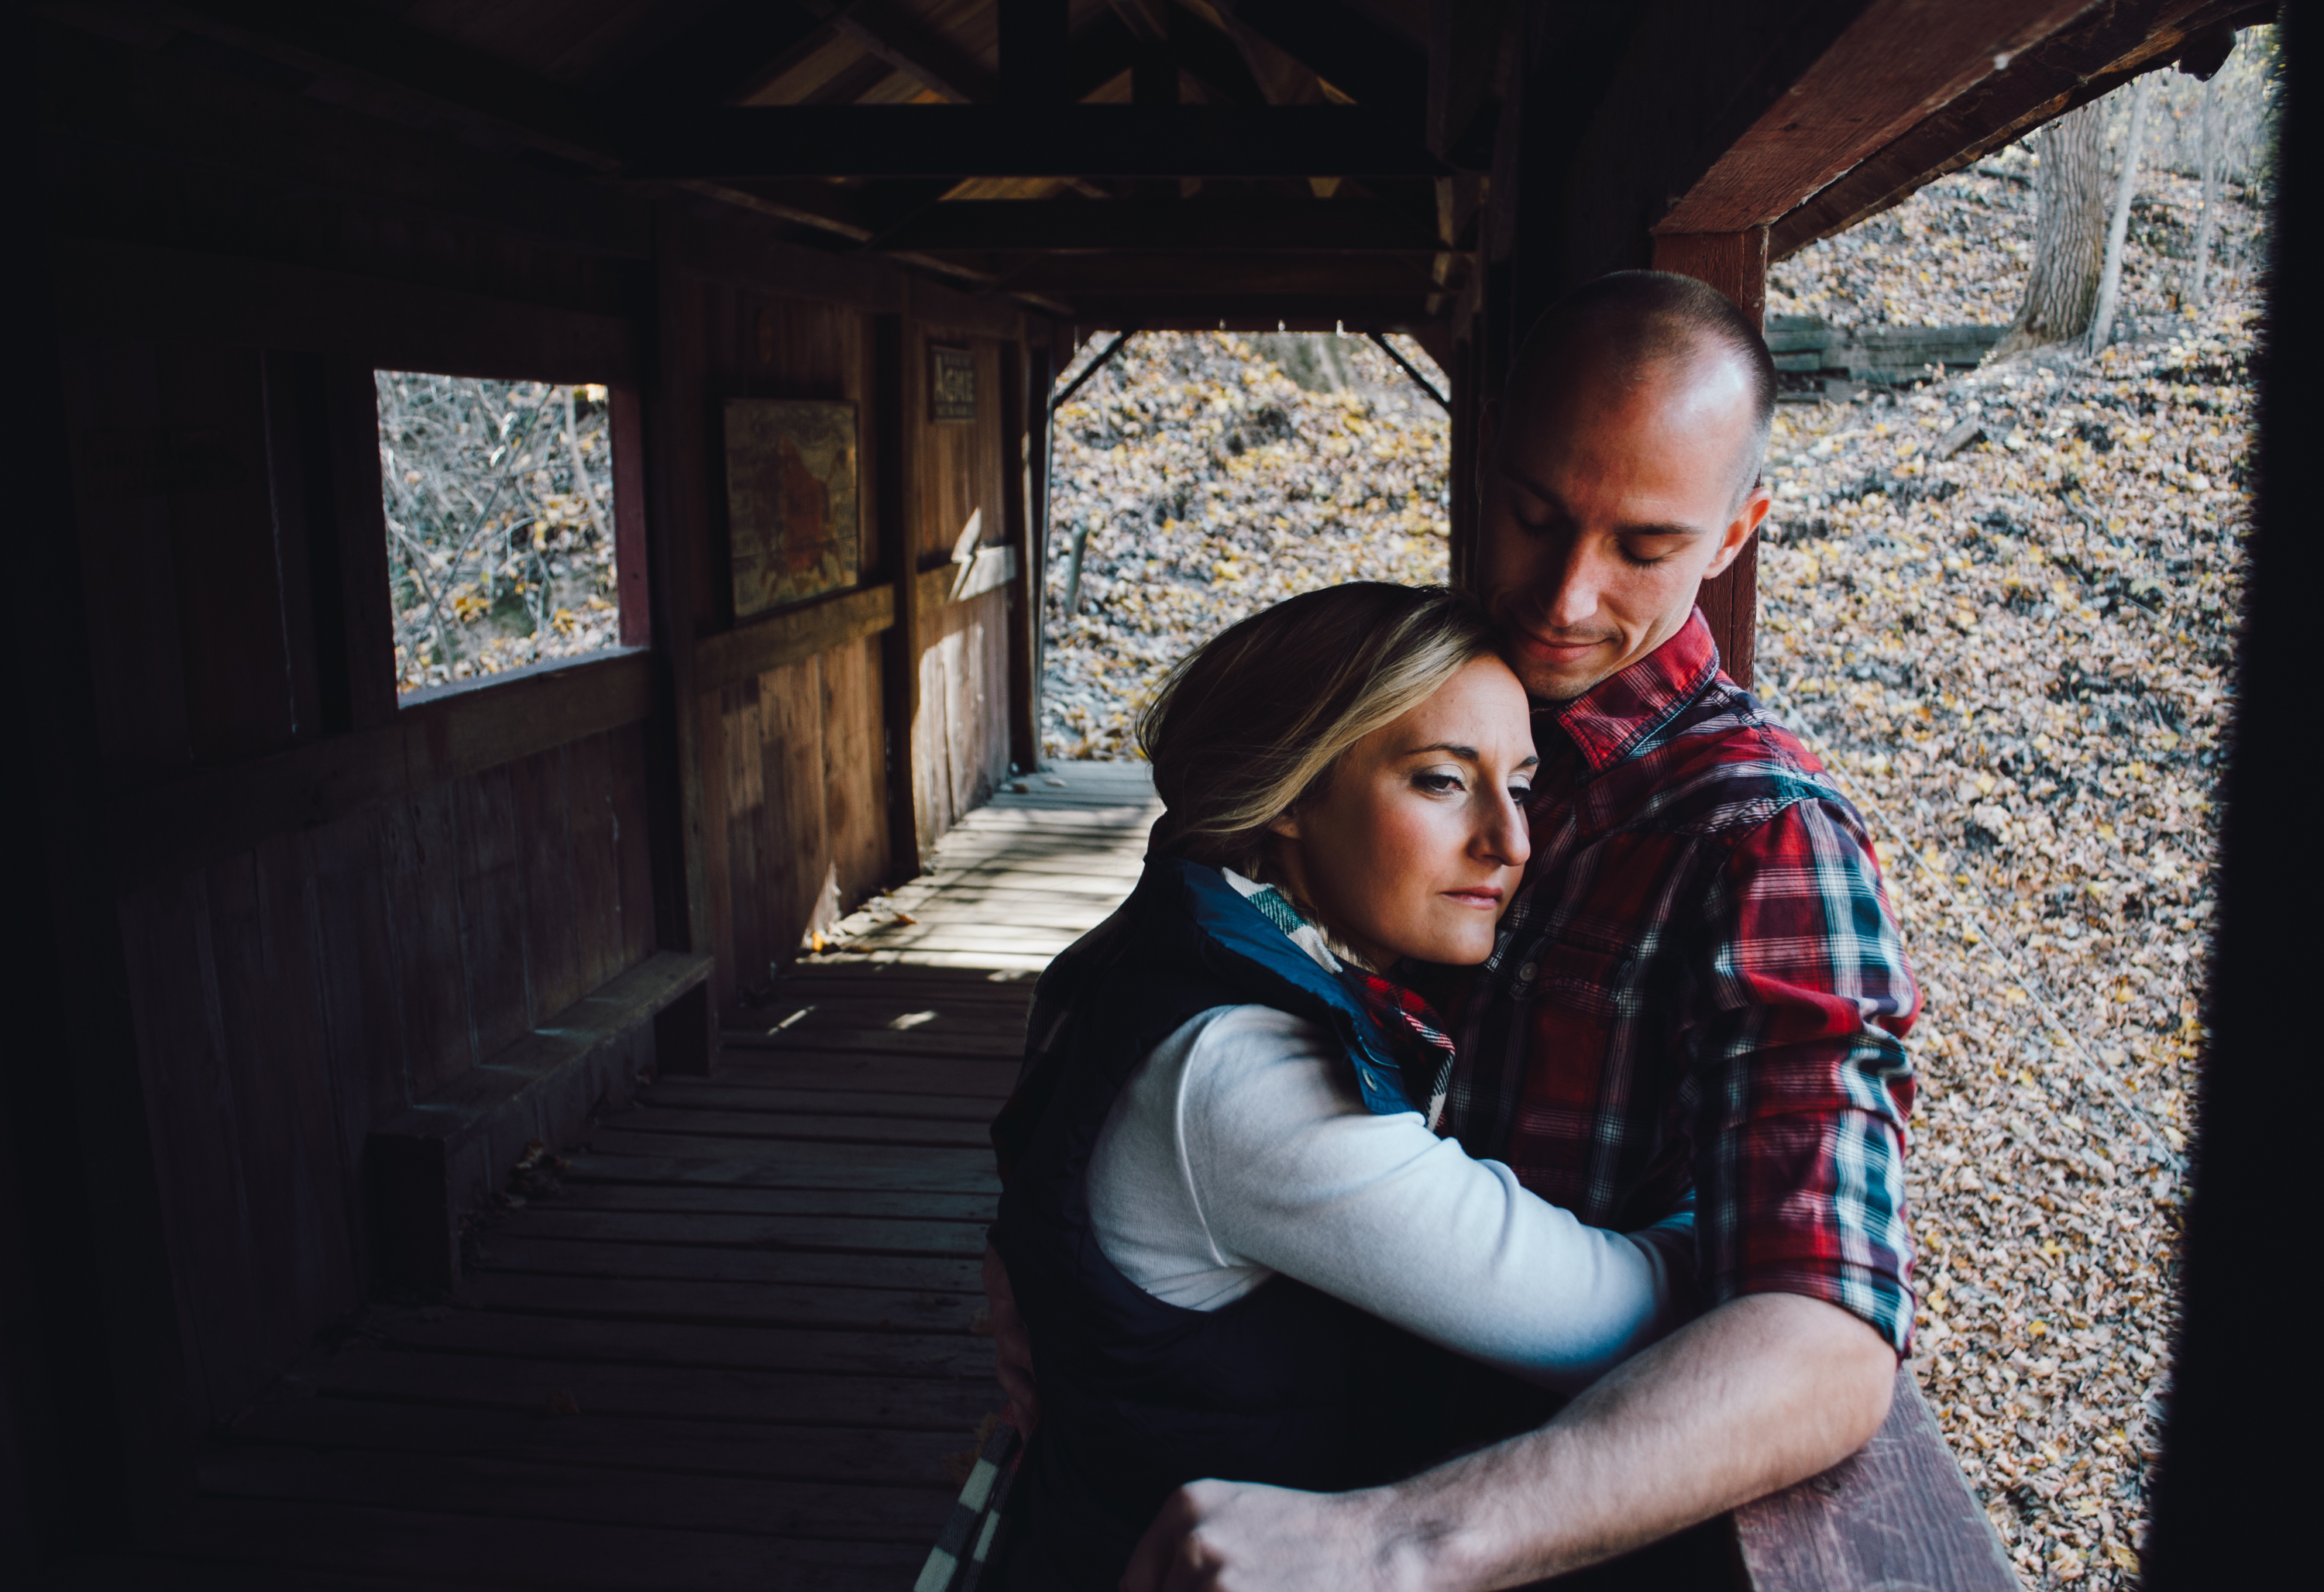
person, people, woman, couple, hug, cuddle, embrace, photograph, snapshot, image